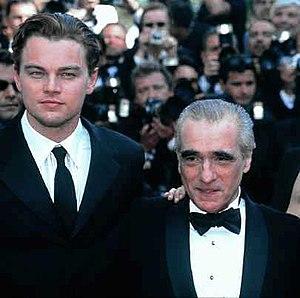
Martin Charles Scorsese, dit Martin Scorsese, est un réalisateur, scénariste et producteur de cinéma italo-américain né le 17 novembre 1942 à New York.